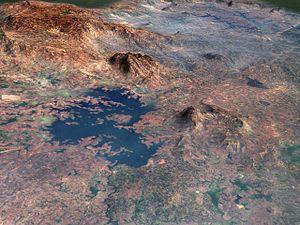
Bamendjing est une localité de l'Ouest du Cameroun, située en pays Bamiléké, à 25 km de Bafoussam. Elle est rattachée à la commune de Galim, dans le département des Bamboutos. C'est une chefferie de 2ᵉ degré.
Le barrage-réservoir de Bamendjing est un barrage de retenue camerounais situé sur la rivière Noun, sur la commune de Bamendjing dans le département de Bamboutos. Il est destiné à réguler le niveau du fleuve Sanaga, dont la Noun est l'un des affluents indirects.
Le secteur de l'énergie au Cameroun est caractérisé par une offre insuffisante mais des gisements potentiels de gaz naturel, d'énergie hydroélectrique et autres énergies renouvelables importants. Le pétrole, exploité depuis le début des années 1980, et contribuant de façon significative à la balance commerciale, a connu son pic de production en 1985.